Seppiana

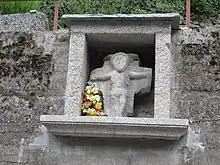
A Christian altar in Seppiana.

On 1 January 2016, it was merged with Viganella merged into the municipality of Borgomezzavalle.